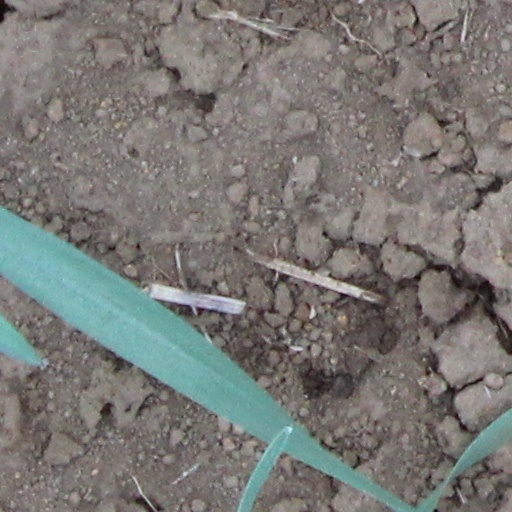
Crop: wheat